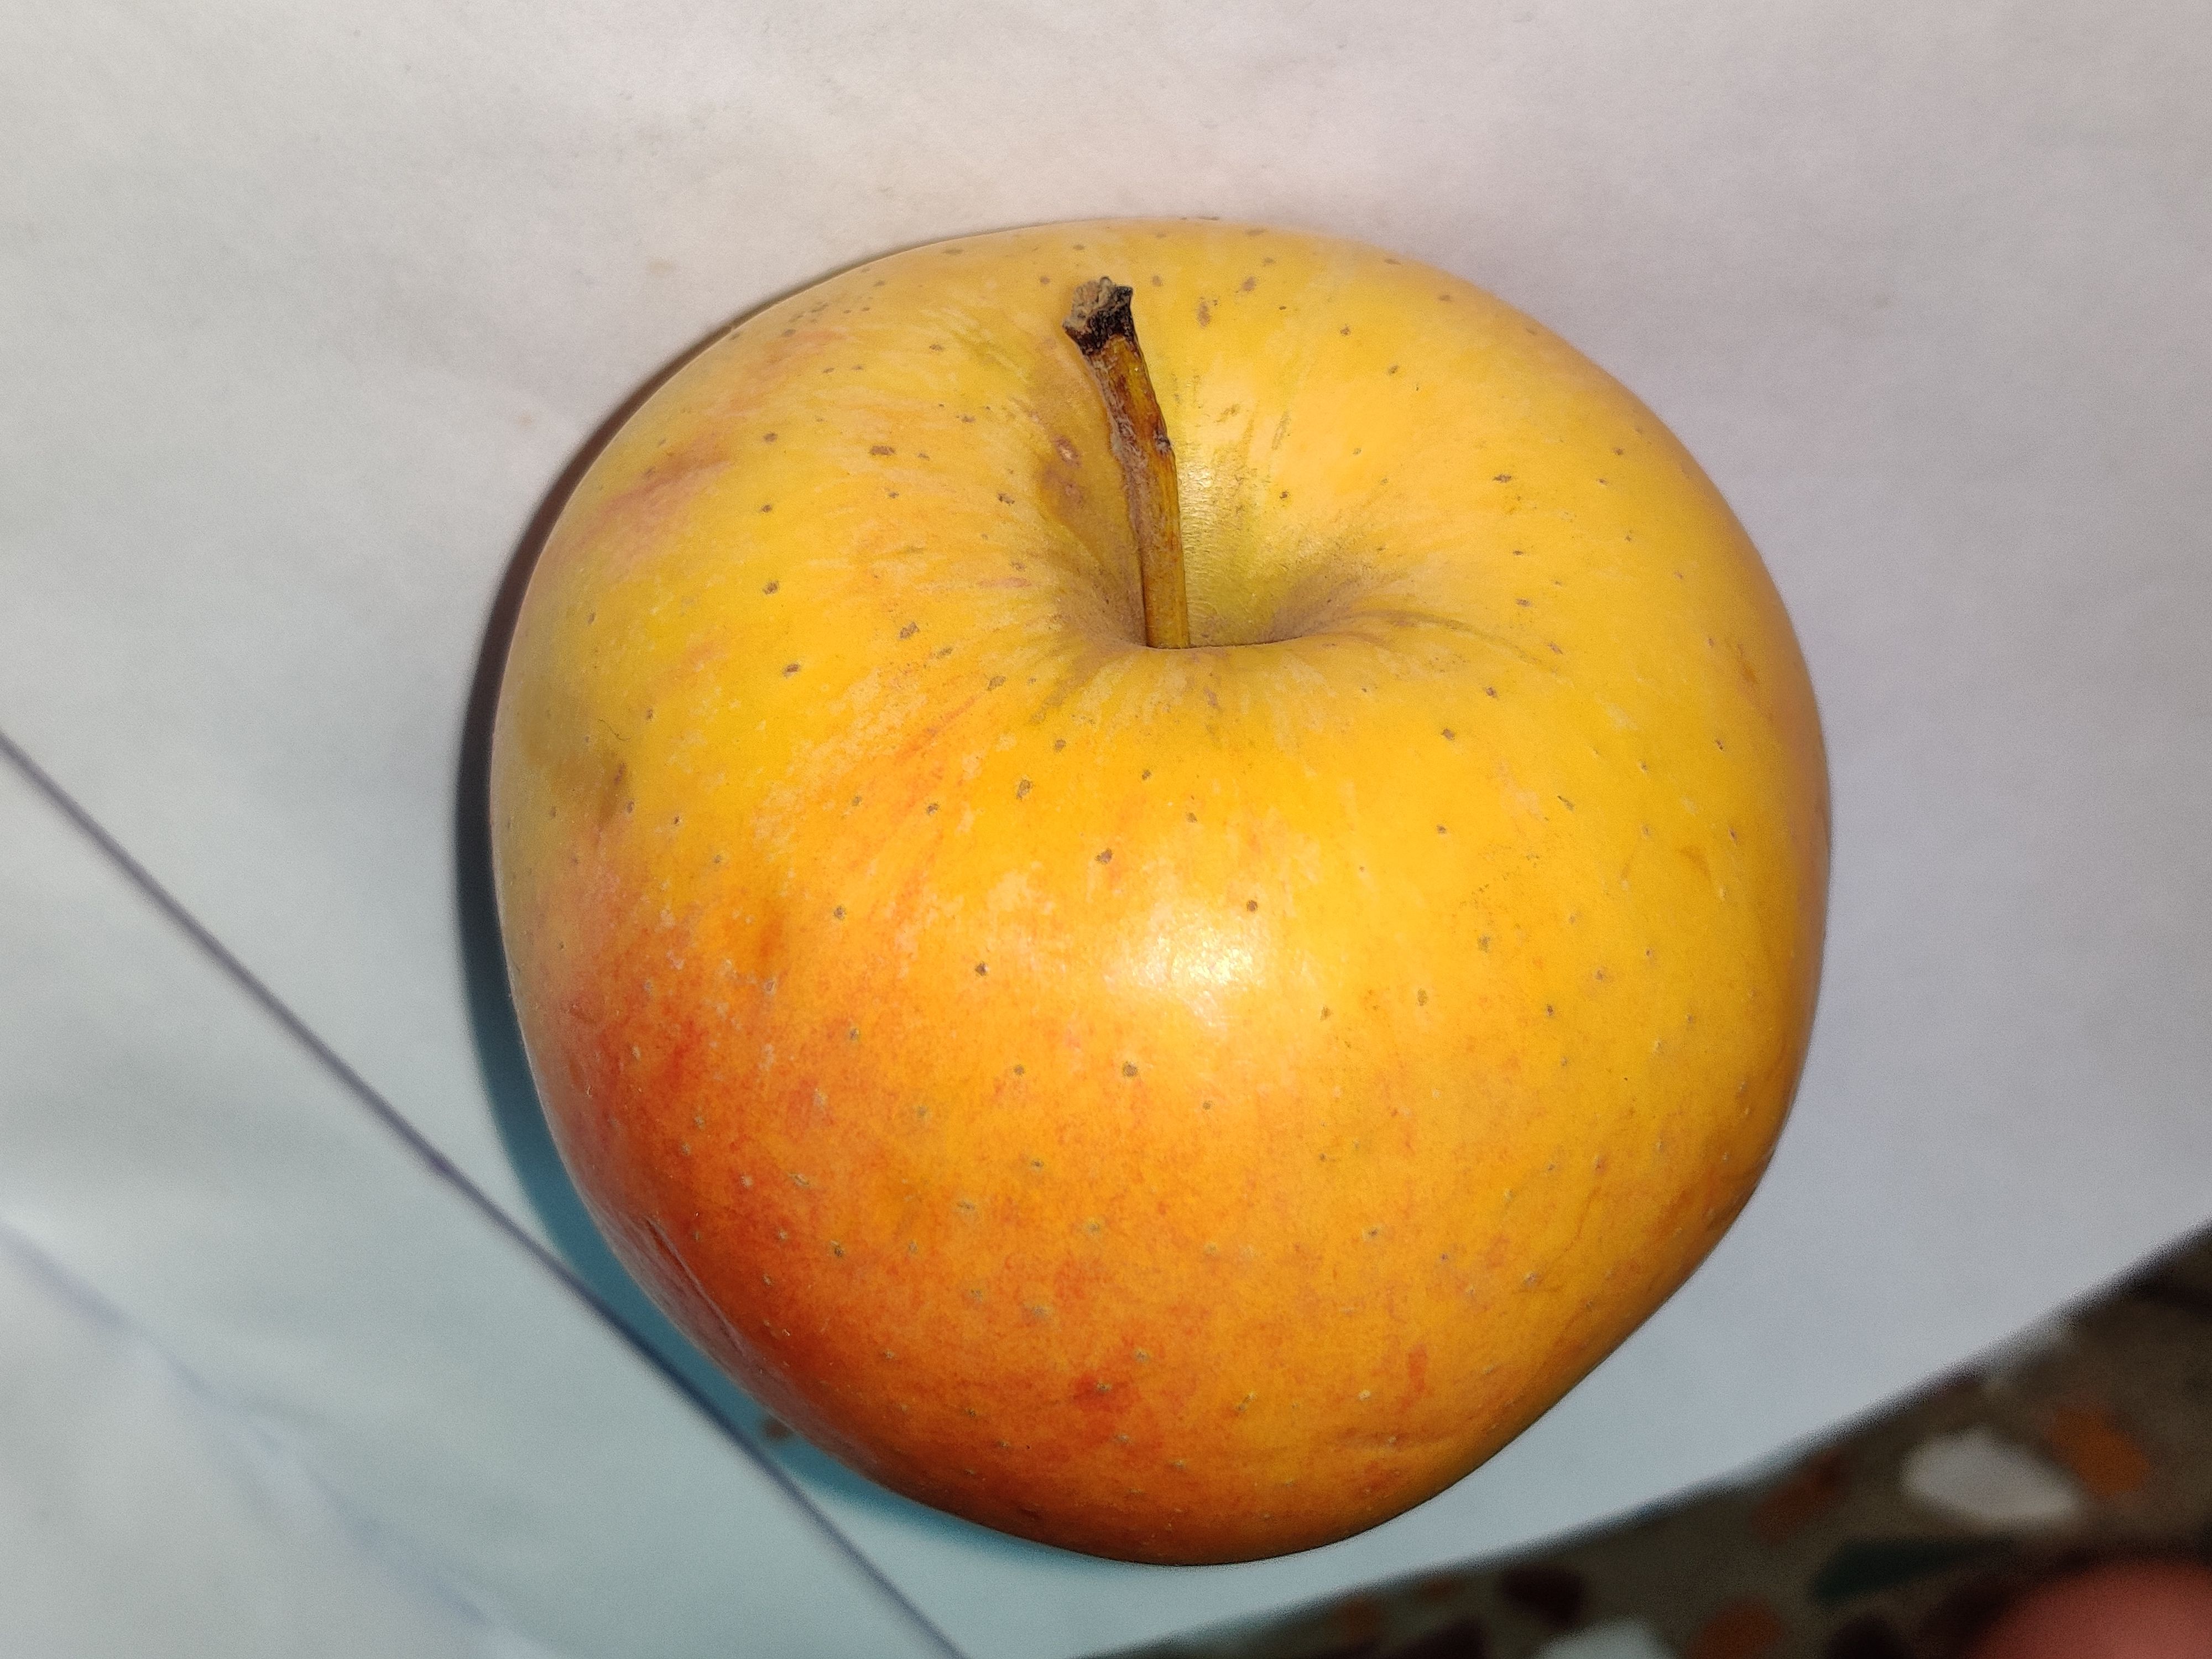
Fruit: apple
Grade: 1st-grade